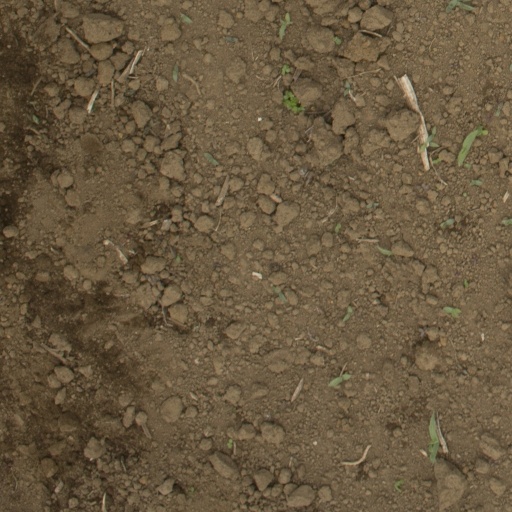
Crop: Jerusalem artichoke